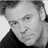
Emotion: neutral